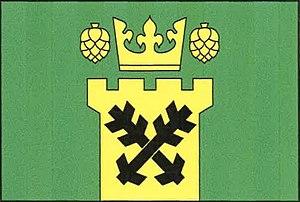
Blatce est une commune du district et de la région de Liberec, en République tchèque. Sa population s'élevait à 117 habitants en 2018.